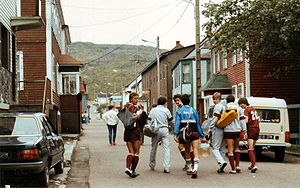
Saint-Pierre og Miquelon / Sprog
Nogle fodboldspillere i Saint-Pierre
Saint-Pierre og Miquelon er en lille øgruppe i Nordamerika, der tilhører Frankrig. Den har status af oversøisk kollektiv. Hovedstaden hedder Saint-Pierre.